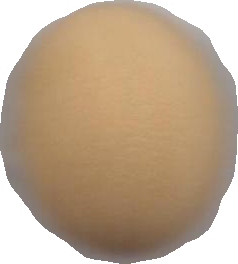
Variety: Grobogan